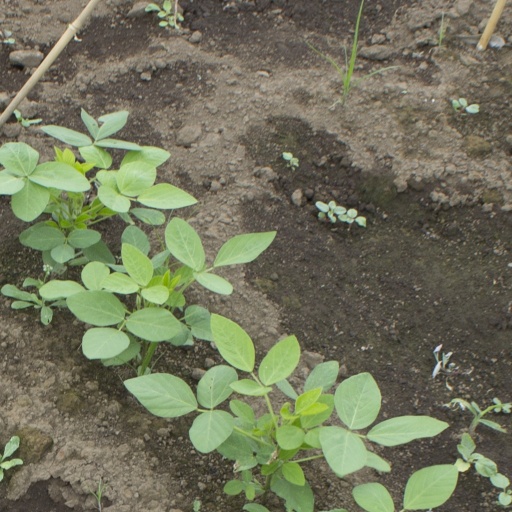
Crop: soybean